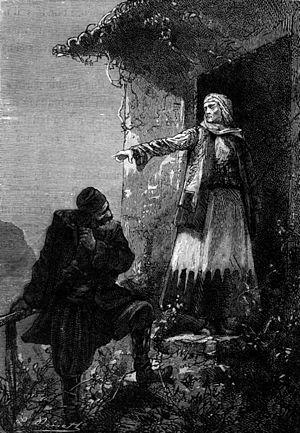
Jules Verne: ""L’Archipel en feu"", Léon Benett. Orginal description: Français
Les femmes dans l’œuvre de Jules Verne sont omniprésentes. Voyageuses, instruites et cultivées, y compris dans le domaine scientifique -, politisées et anti-esclavagistes, opposées au massacre des animaux, prêtes à affronter d'innombrables dangers pour retrouver ou protéger ceux qu'elles aiment, rejetant le poids des conventions sociales dans leurs histoire de cœur, ces femmes constituent pour l'époque une galerie de portraits étonnante de modernité.